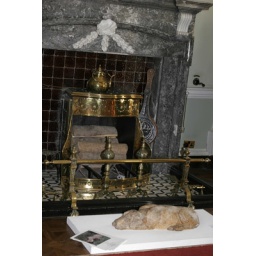
Homely art...a clay setter lies sleeping in front the fire in the house at Castle Ward.